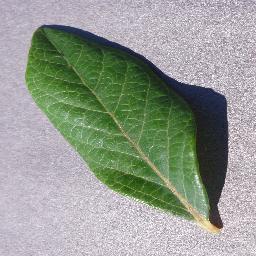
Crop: blueberry
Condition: healthy